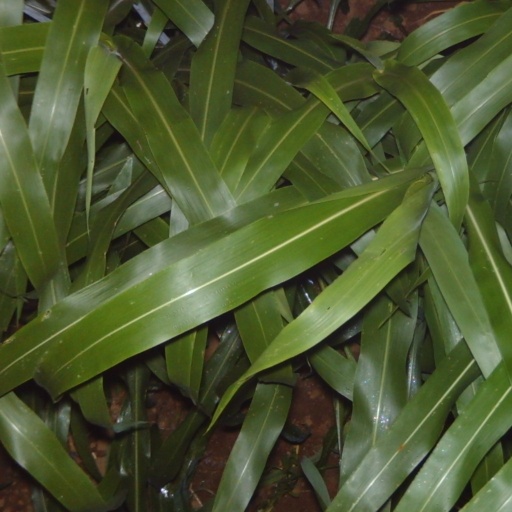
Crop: sorghum